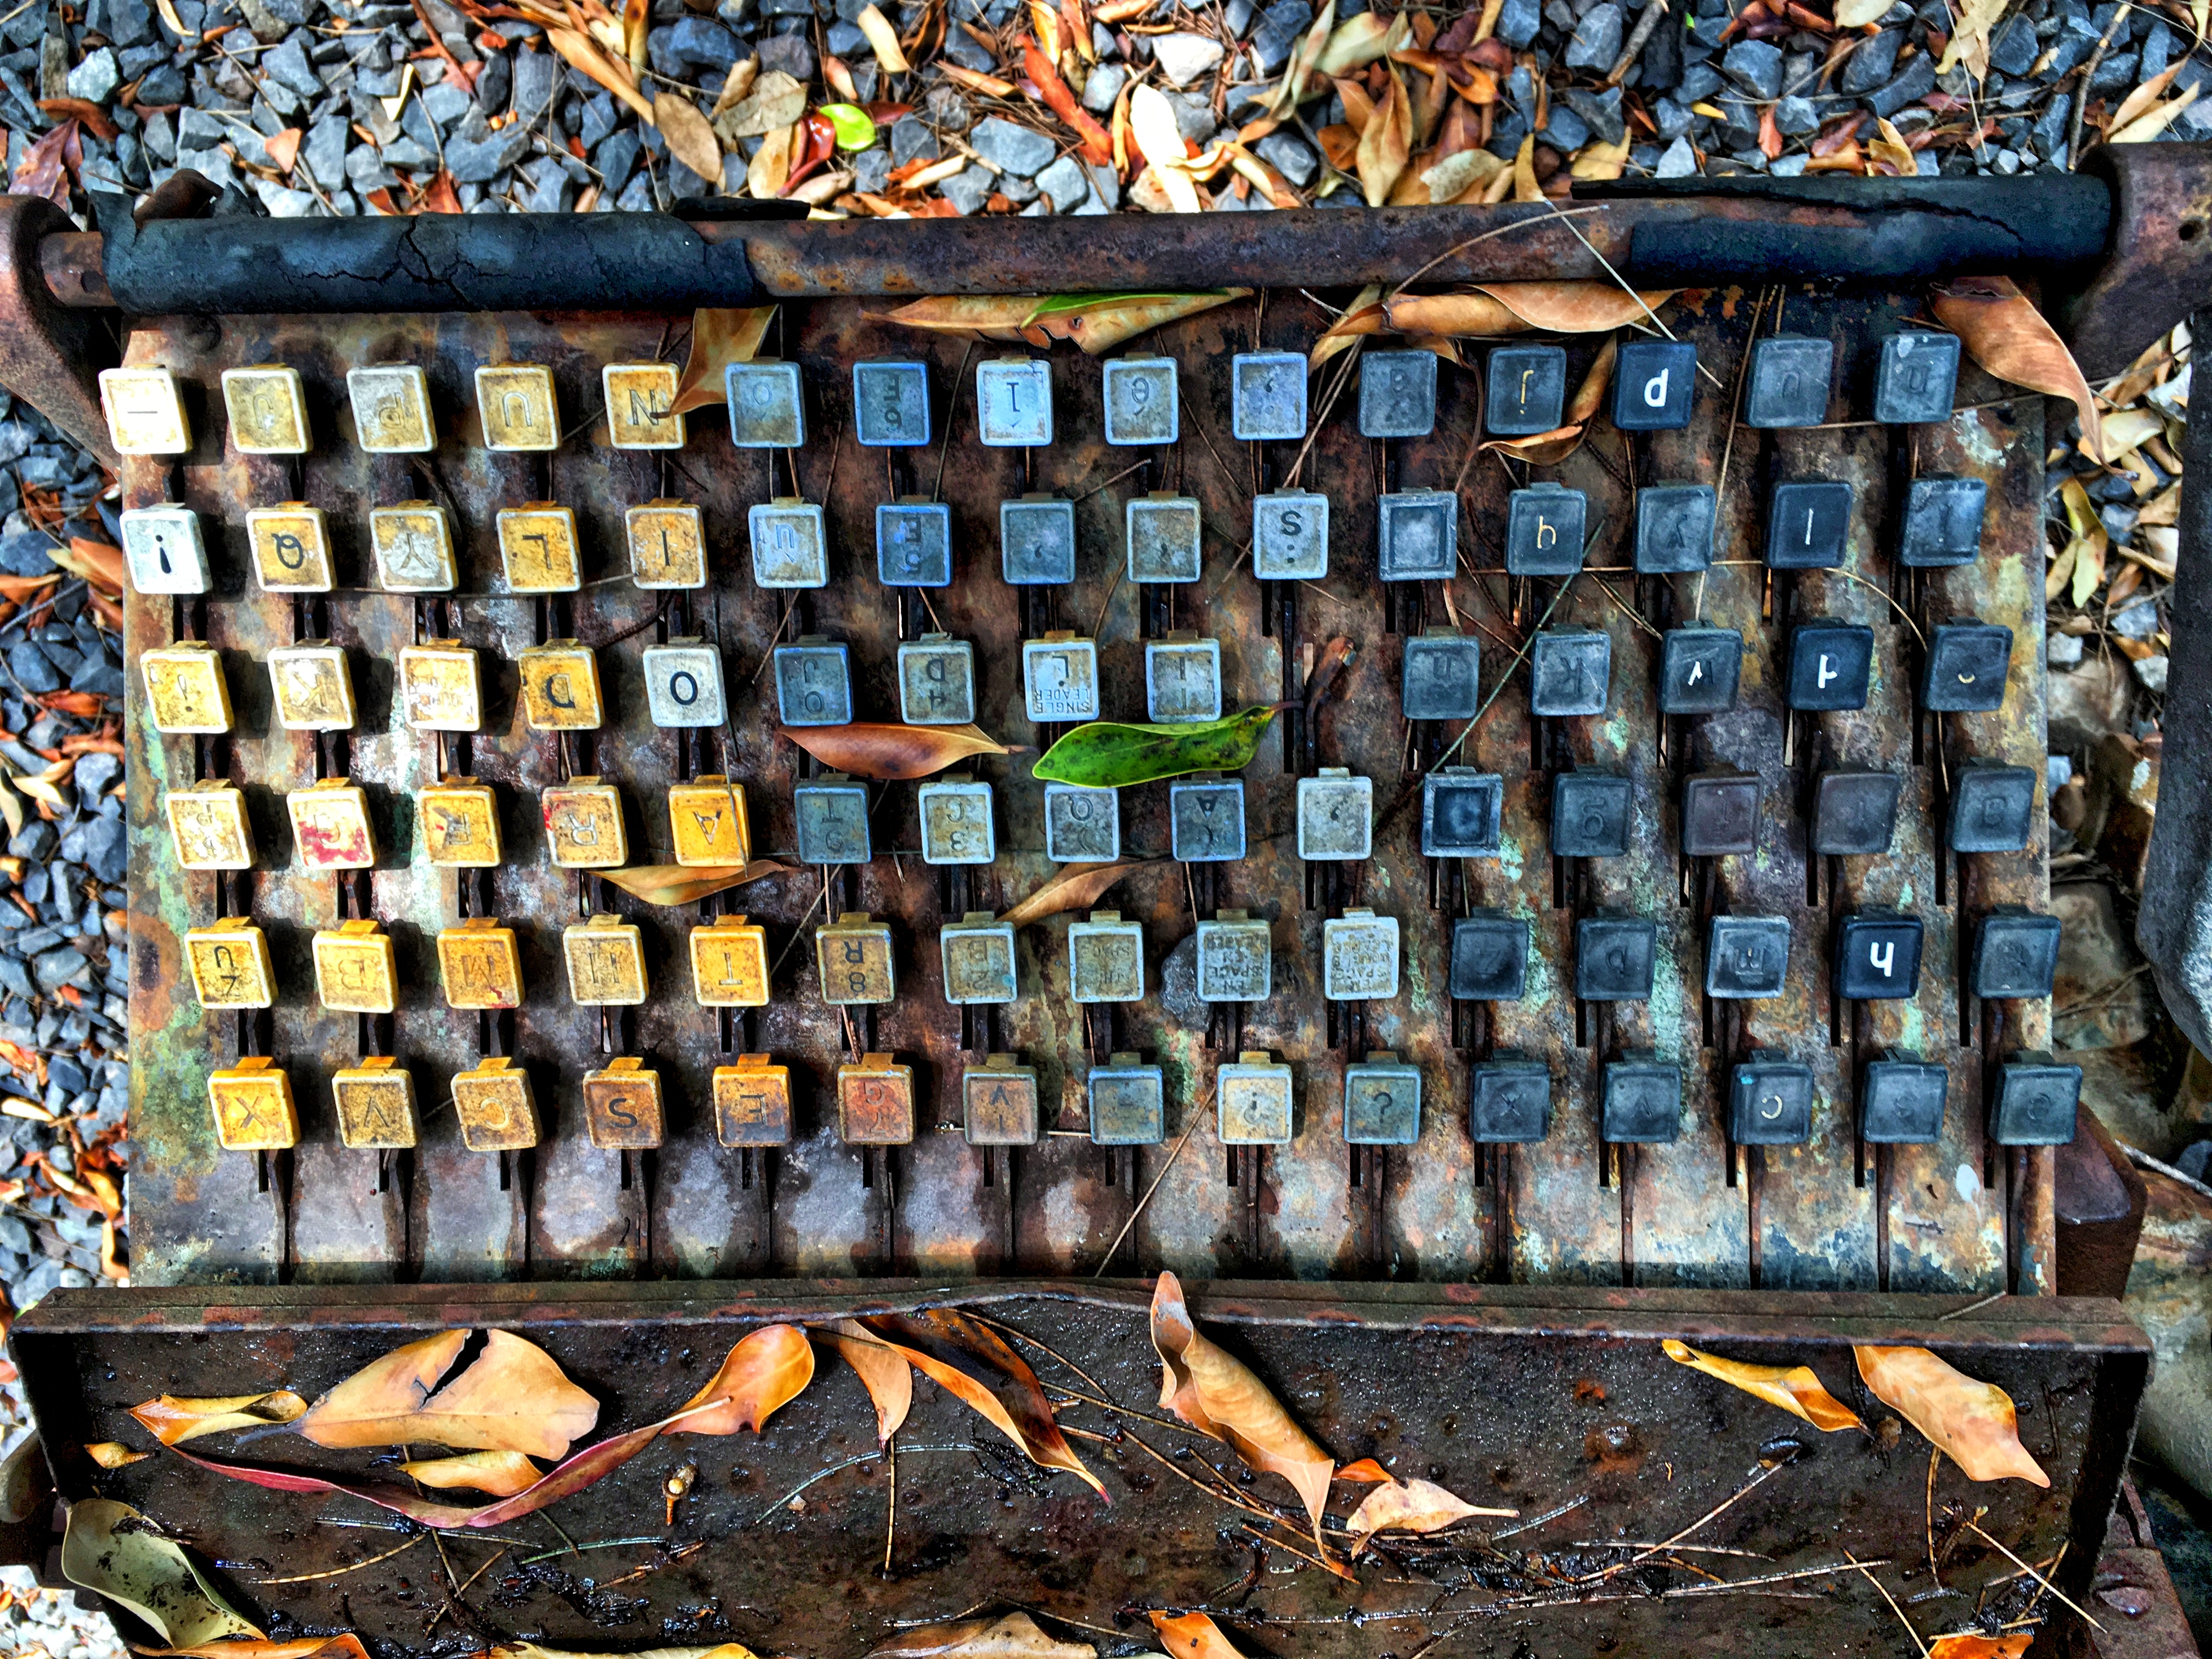
keyboard, city, market, 2016, art, urban area